Ecclesia and Synagoga

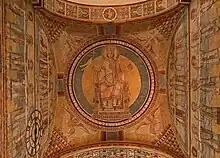
enthroned, Prüfening Abbey, Bavaria, 12th century

The medieval figures reflect the Christian belief, sometimes called Supersessionism, that Jesus was the Jewish Messiah, and that Judaism as a religion was therefore made unnecessary, by its own tenets, once Christianity was established, and that all Jews should convert. Today opposed by dual-covenant theology, this belief was universal in the medieval church. 's blindfold reflected the refusal of medieval Jews to "see" this point, which was regarded as stubborn. The Gospel of Matthew (27, 51) related that the Veil of the Temple, covering the entrance to the Holy of Holies, tore at the moment of Christ's death on the cross, which was taken to symbolize the moment of the replacement of Judaism by Christianity as the true religion, hence the presence of the pair in "Crucifixion" scenes.